Portuguese discovery of the sea route to India

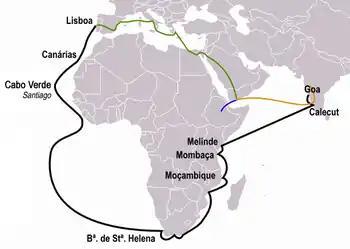
Path taken by the expedition (marked in black). In this figure you can also see, for comparison, the path taken by Pêro da Covilhã (in orange) separated from that of Afonso de Paiva (blue) after the long trip together (green).

Thus began the expedition on 8 July 1497. The Lisbon shipping line to Cabo Verde was the usual one and the Indian Ocean is described by Álvaro Velho thus: "The coastal route until Malindi and direct passage from this port to Calicut". During this expedition, the latitudes were determined by solar observation, as stated by João de Barros.